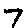
Label: 7